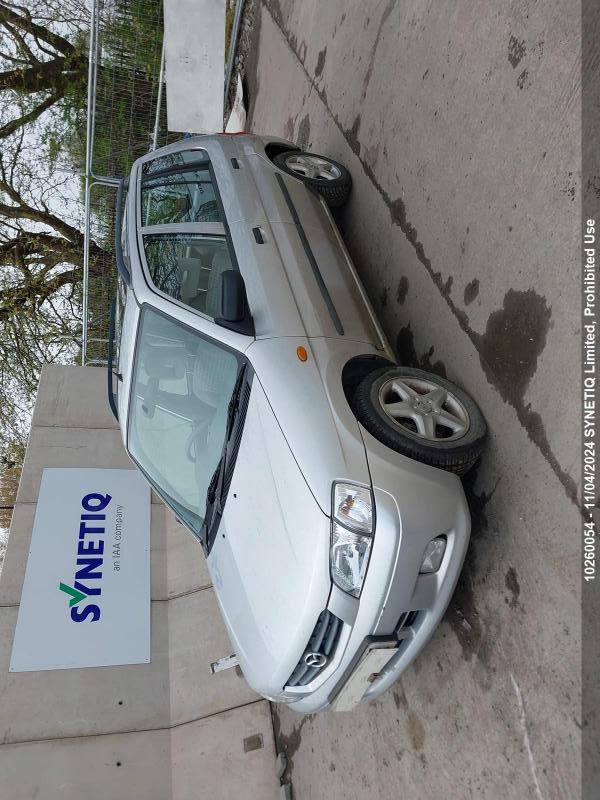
Aucun dommage détecté.
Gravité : aucun